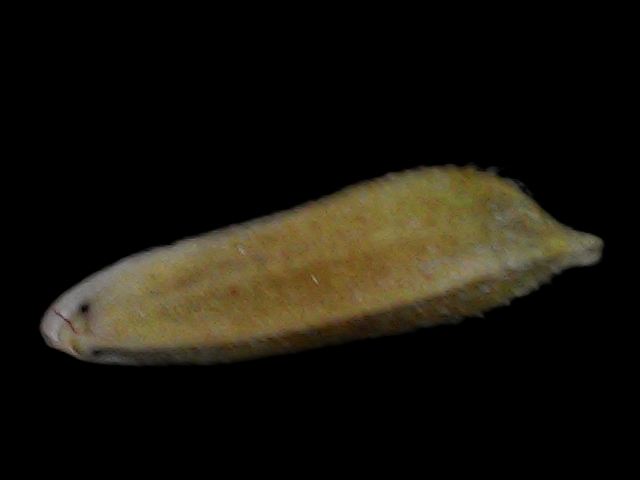
Rice variety: Bd56